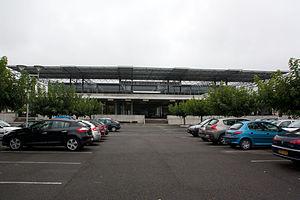
Ossun est une commune française située dans le département des Hautes-Pyrénées, en région Occitanie.
Tarbes est une commune du Sud-Ouest de la France, préfecture du département des Hautes-Pyrénées, en région Occitanie. Elle est située sur l'axe pyrénéen qui va de l'Atlantique à la Méditerranée, non loin de la frontière franco-espagnole.
Lourdes est une commune française située dans le département des Hautes-Pyrénées, en région Occitanie.